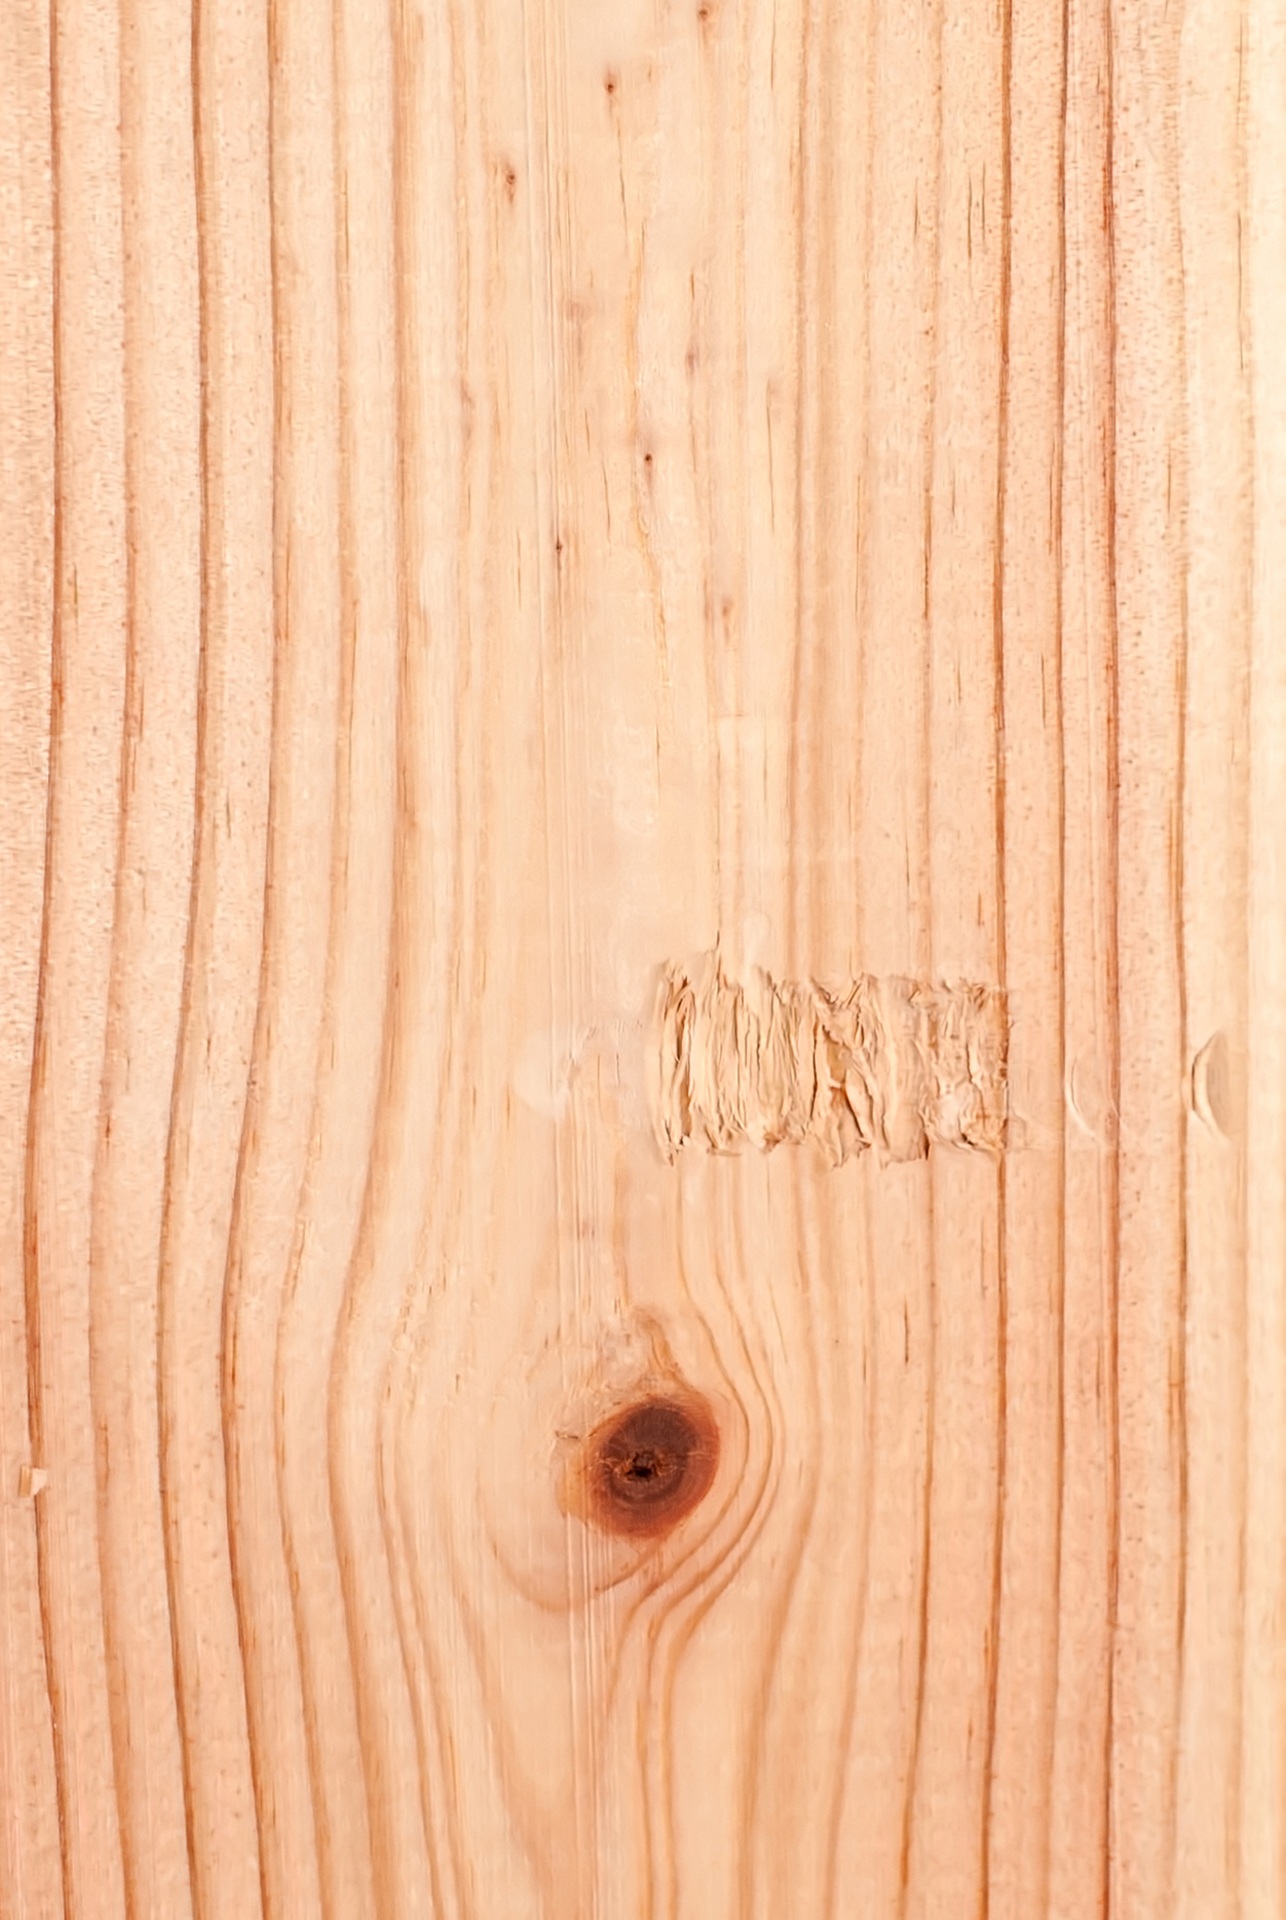
abstract, board, wood, grain, texture, plank, floor, pattern, lumber, material, surface, background, hardwood, wooden, timber, detail, carving, flooring, plywood, wood flooring, laminate flooring, wood stain